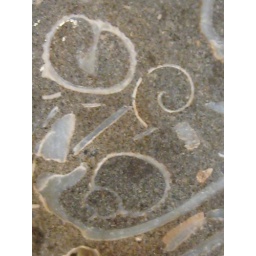
fossils in beach rock